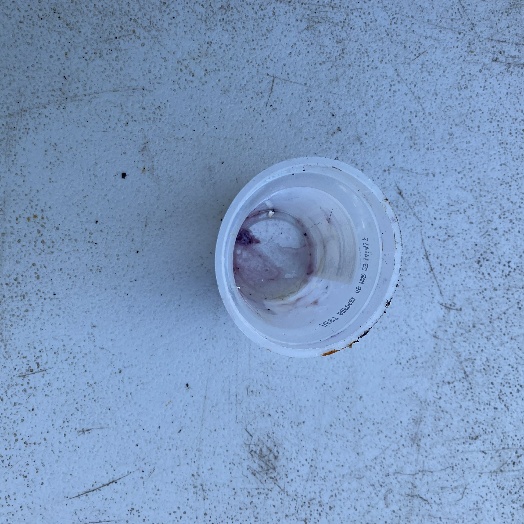
Label: Plastic